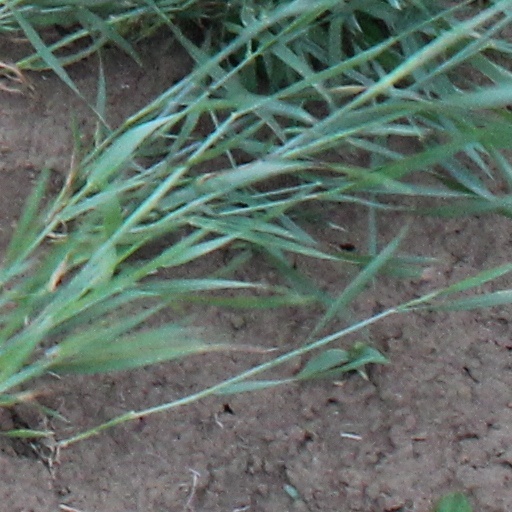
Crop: wheat